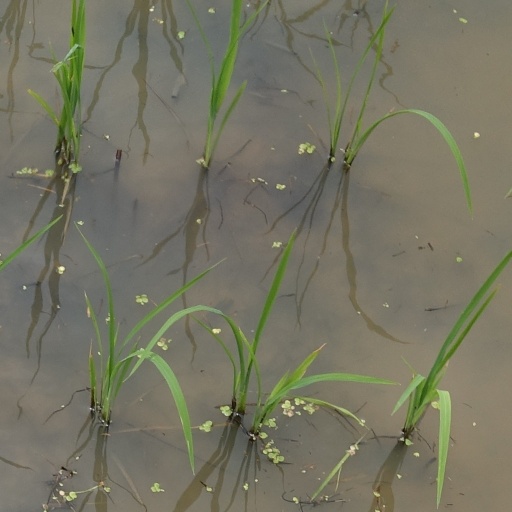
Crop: rice